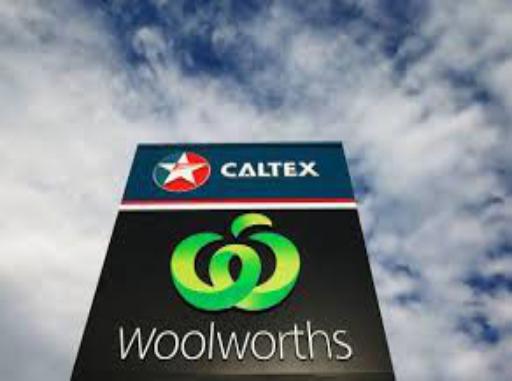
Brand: caltex woolworths
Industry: Others